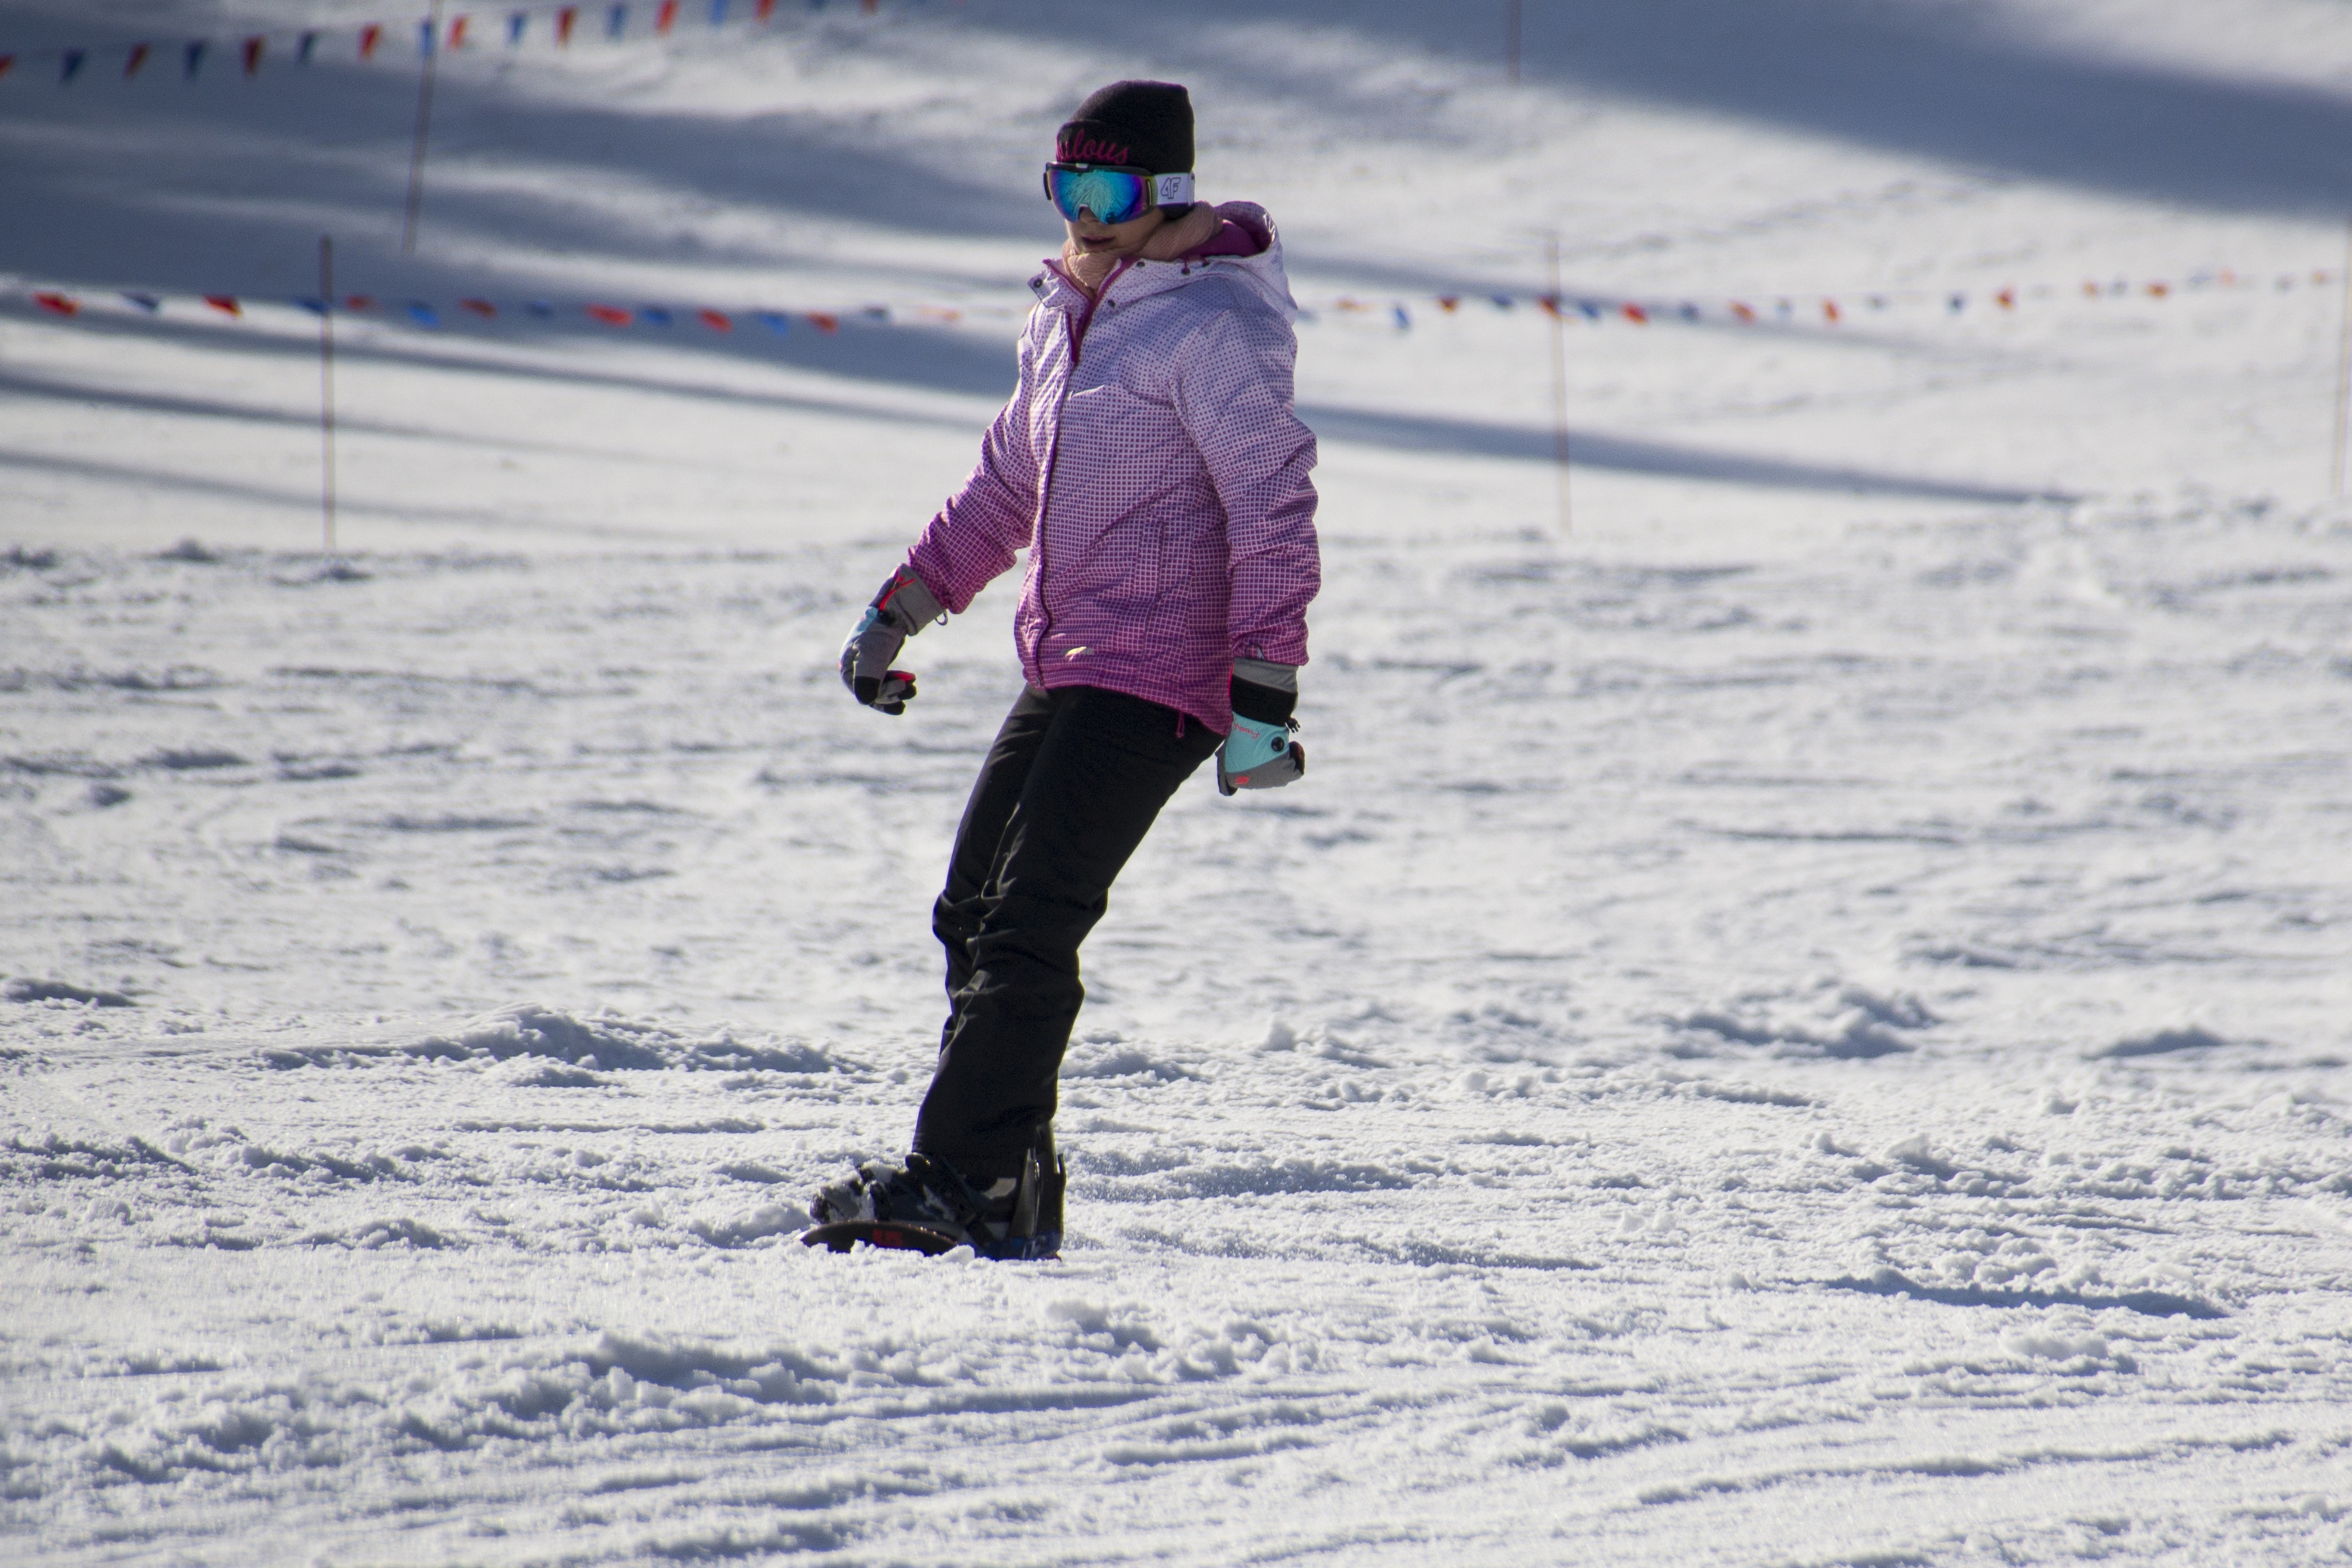
snow, winter, people, slope, weather, holiday, snowboard, skiing, health, season, sports equipment, snowboarder, winter sport, fun, relaxation, sports, mountains, ski, footwear, snowboarding, ski resort, skier, skis, winter sports, winter in the mountains, biel, ferie, sunny day, ski slope, nordic skiing, ski equipment, snowy slope, alpine skiing